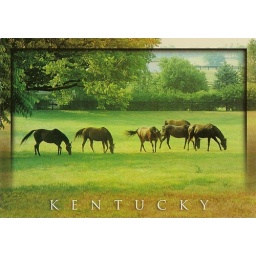
Kentucky - horses in field